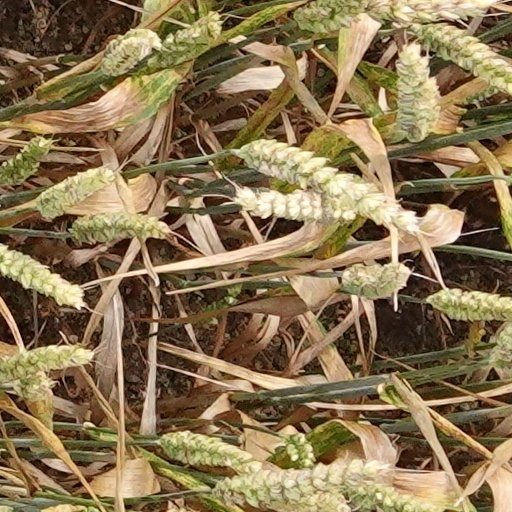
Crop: wheat